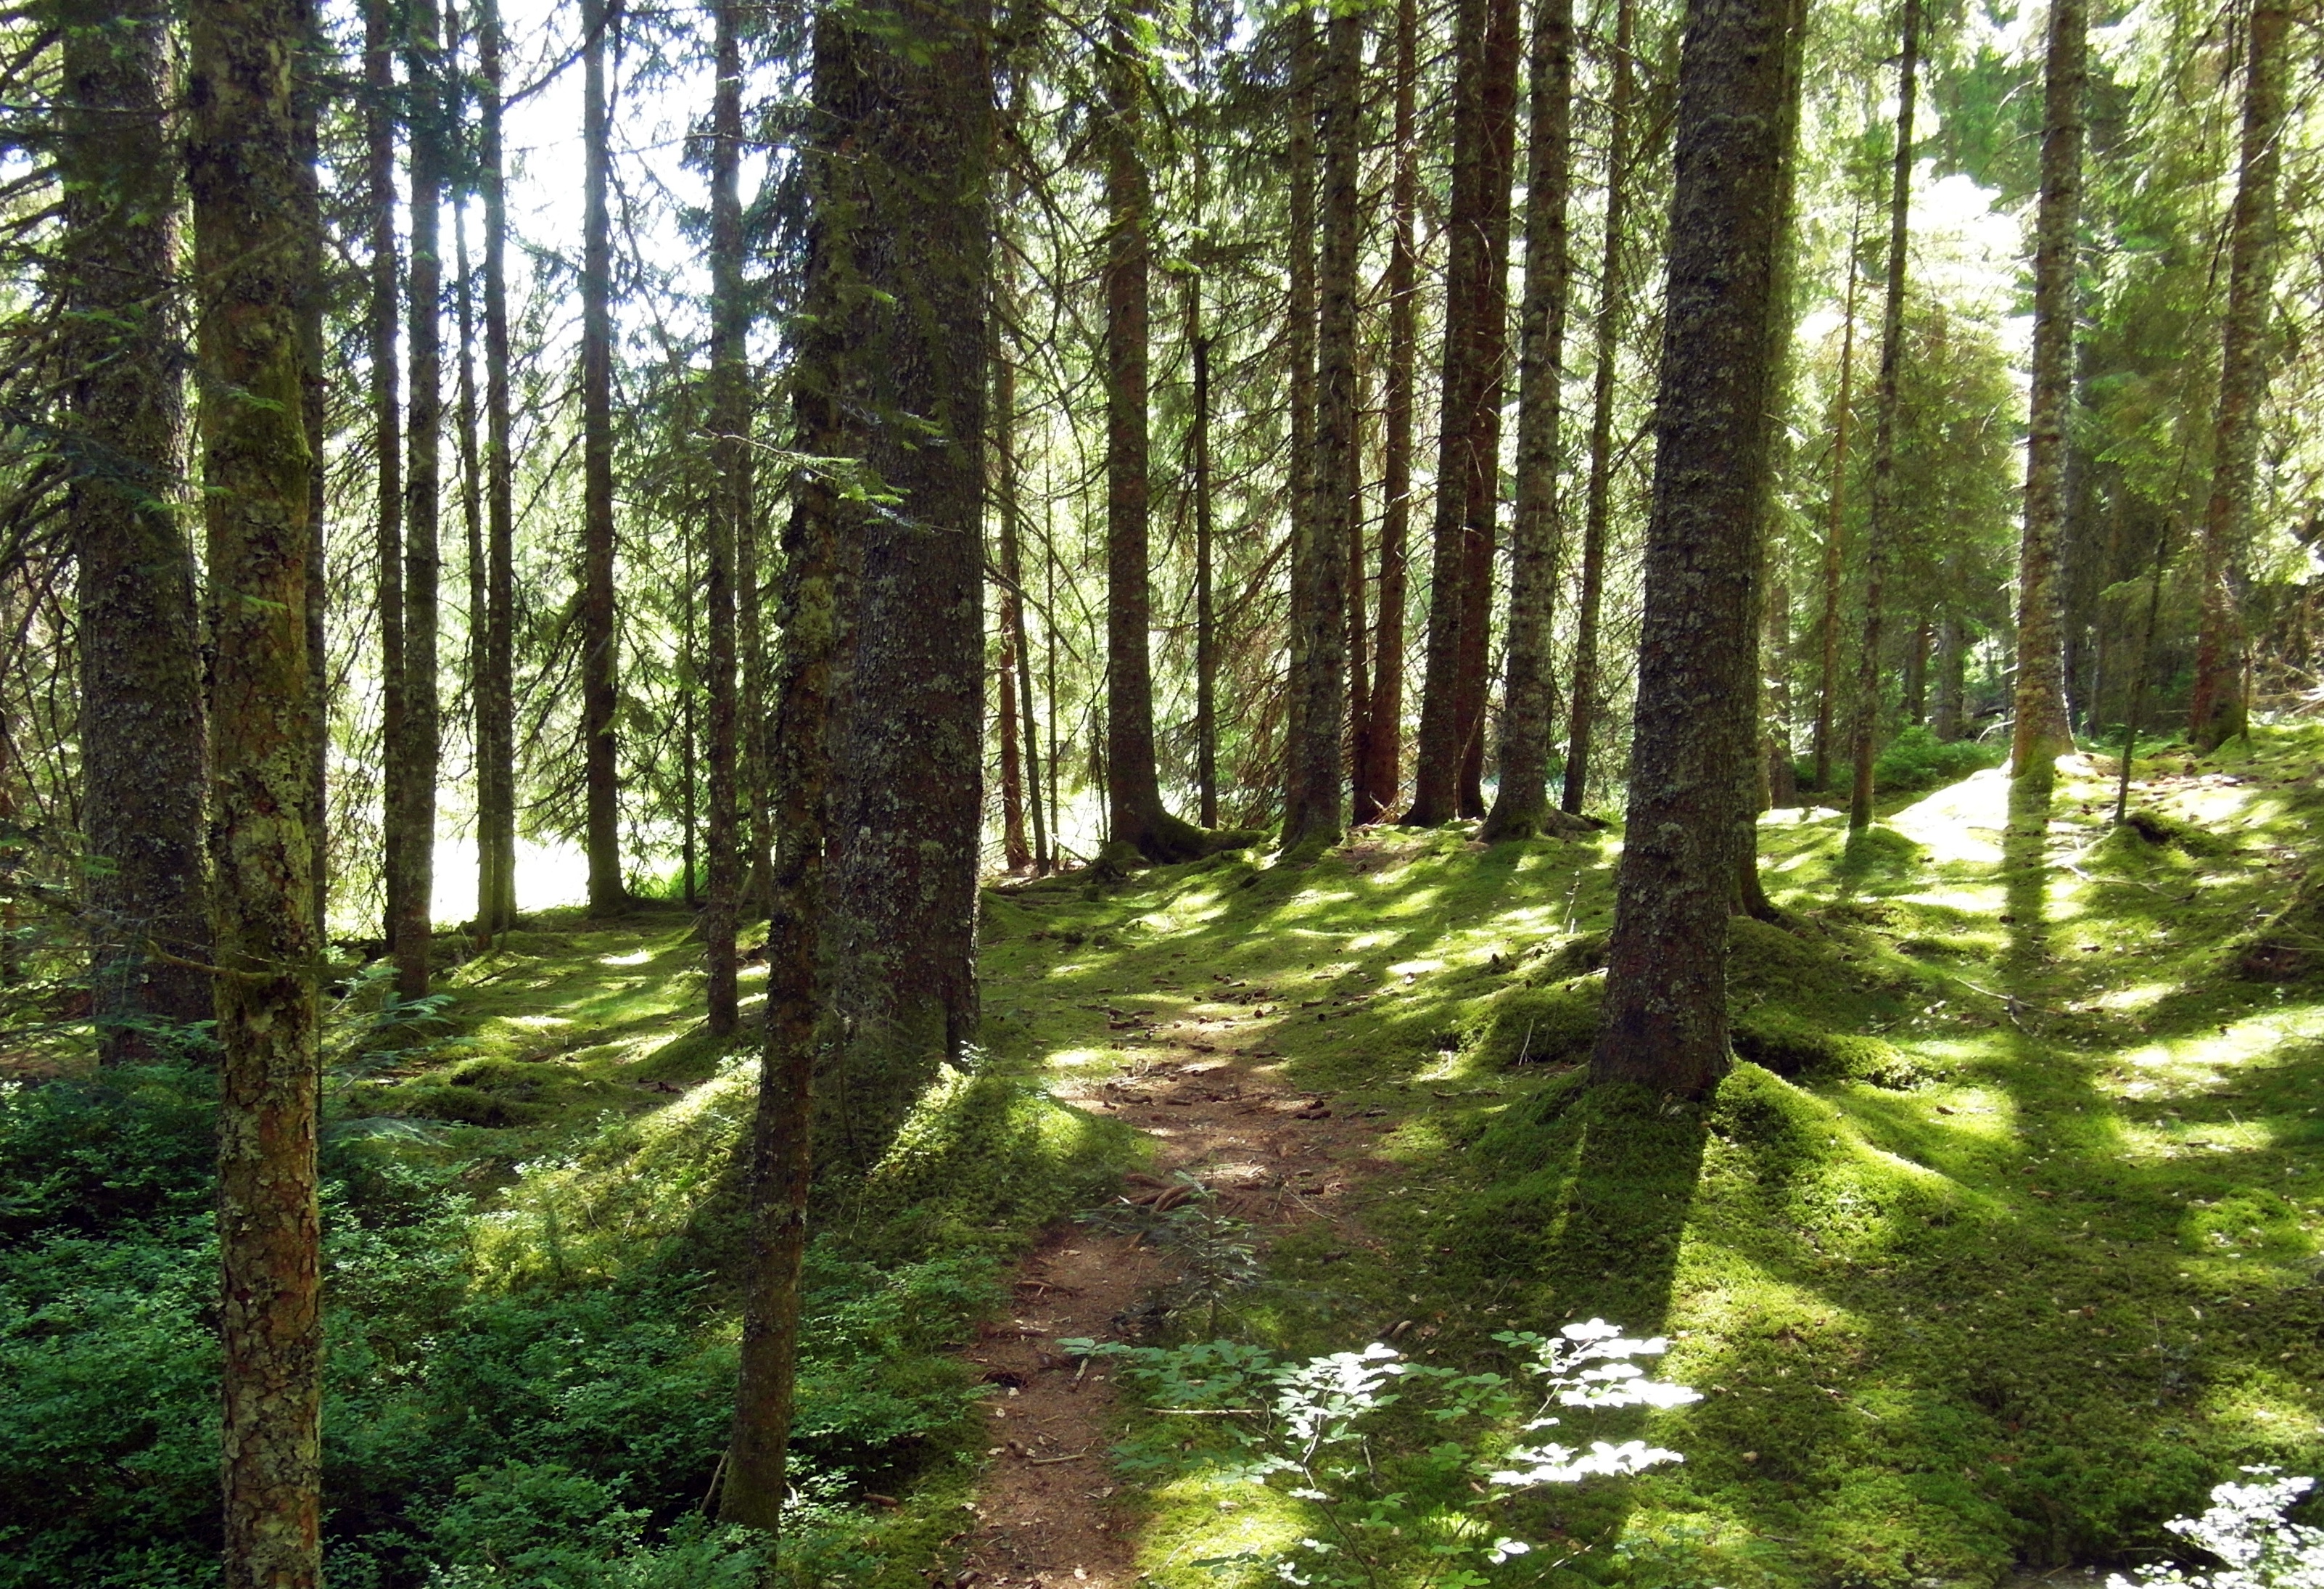
tree, nature, forest, path, wilderness, plant, hiking, trail, ridge, moor, spruce, vegetation, rainforest, deciduous, grove, woodland, habitat, away, larch, ecosystem, black forest, biome, old growth forest, natural environment, woody plant, temperate broadleaf and mixed forest, temperate coniferous forest, land plant, riparian forest